12th Infantry Regiment (United States)

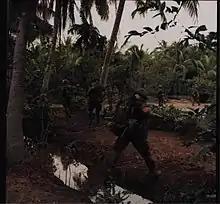
Men of Company "D", 4th Battalion, 12th Infantry cross a stream during Operation Toan Thang II, 2 October 1968

The battalion was reorganized and redesignated as the 12th Infantry Regiment on 7 December 1866. In April 1869, having been ordered to the Presidio of San Francisco, California, the regiment entrained at Omaha, Nebraska, on the Union Pacific Railroad portion of the not yet finished transcontinental railroad; rode to Corinne, Utah; detrained and marched to the Central Pacific railhead; and re-entrained to complete the journey to Sacramento, California. In the 1870s, the regiment took part in three campaigns of the Indian Wars; against the Modoc tribe in California during 1872–1873, against the Bannocks in the Northwest in 1878, and against the Sioux at Pine Ridge, South Dakota from 1890 to 1891. During these campaigns, six soldiers performed acts deemed worthy of the Medal of Honor.